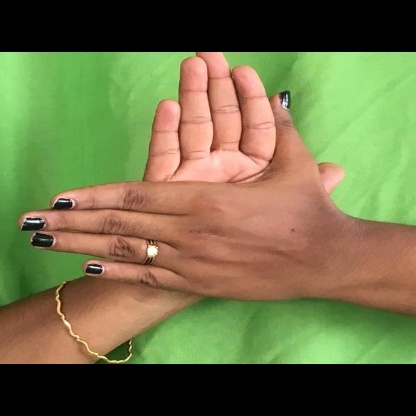
Mudra: Chakra